Milkha Singh

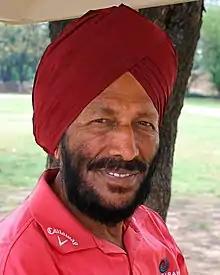
Singh in 2012

Milkha Singh (20 November 1929 18 June 2021), also known as "The Flying Sikh", was an Indian track and field sprinter who was introduced to the sport while serving in the Indian Army. He is the only athlete to win gold at 400 metres at the Asian Games as well as the Commonwealth Games. He has won gold medals in the 1958 and 1962 Asian Games. He represented India in the 1956 Summer Olympics in Melbourne, the 1960 Summer Olympics in Rome and the 1964 Summer Olympics in Tokyo. Singh was awarded the Padma Shri in 1959, India's fourth-highest civilian honour, in recognition of his sporting achievements.